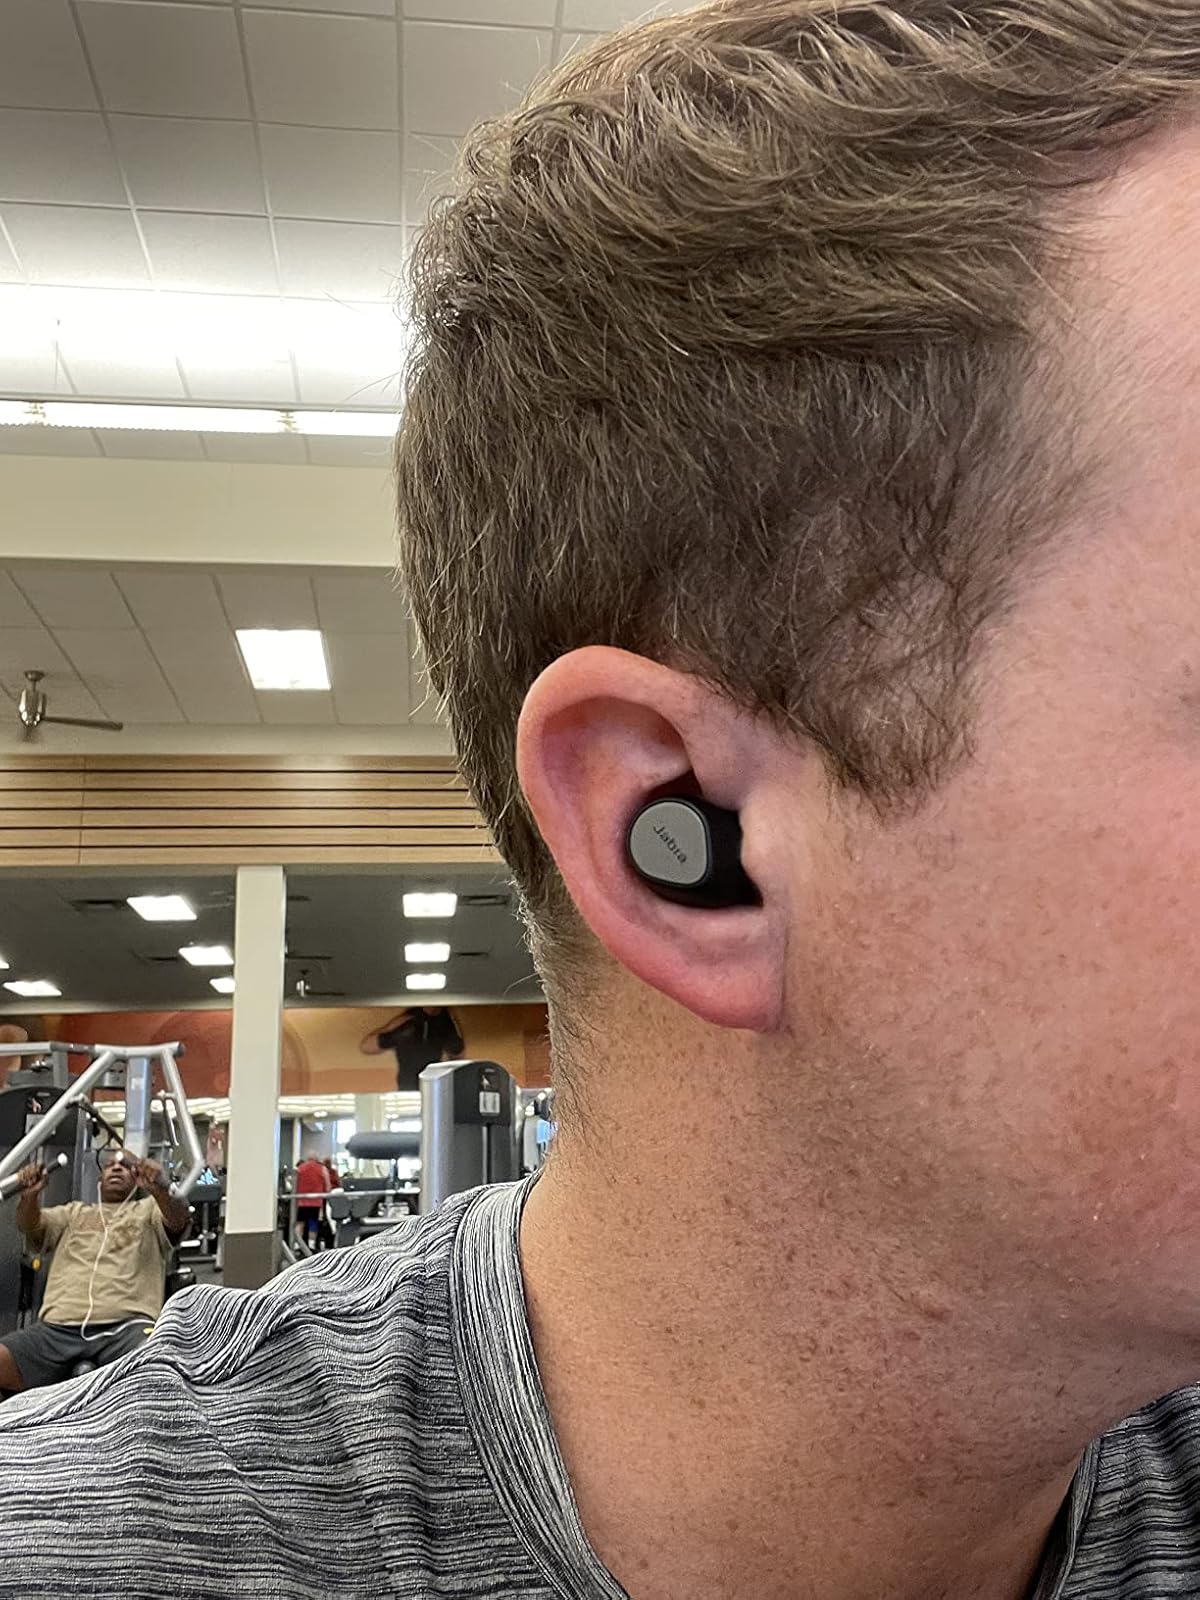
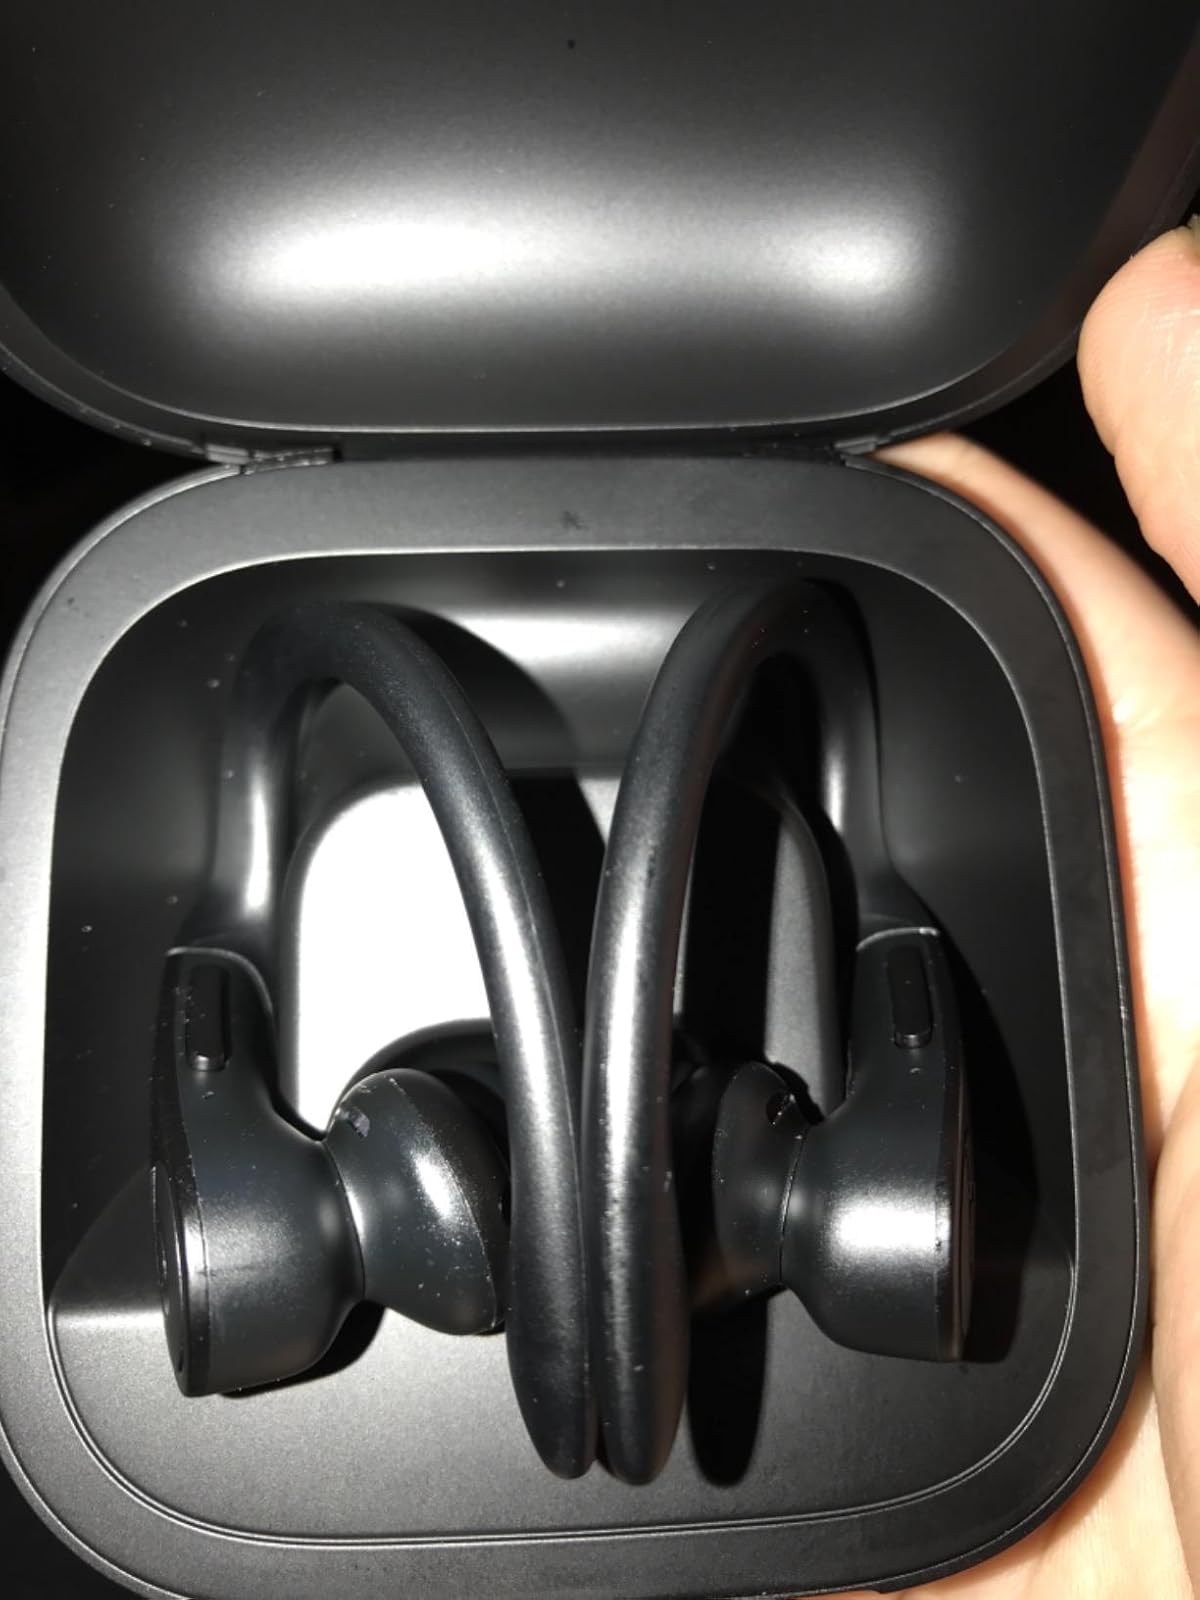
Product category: earbuds
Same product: no